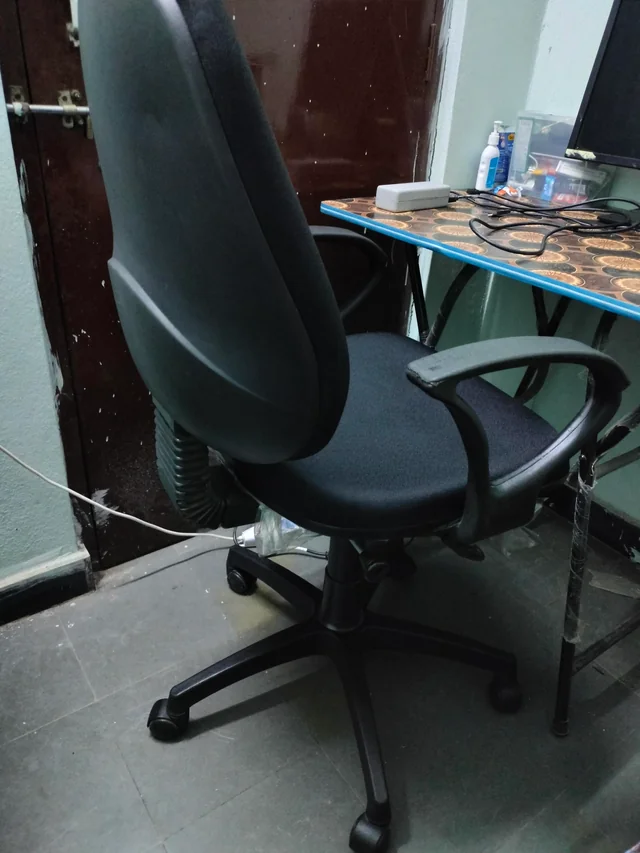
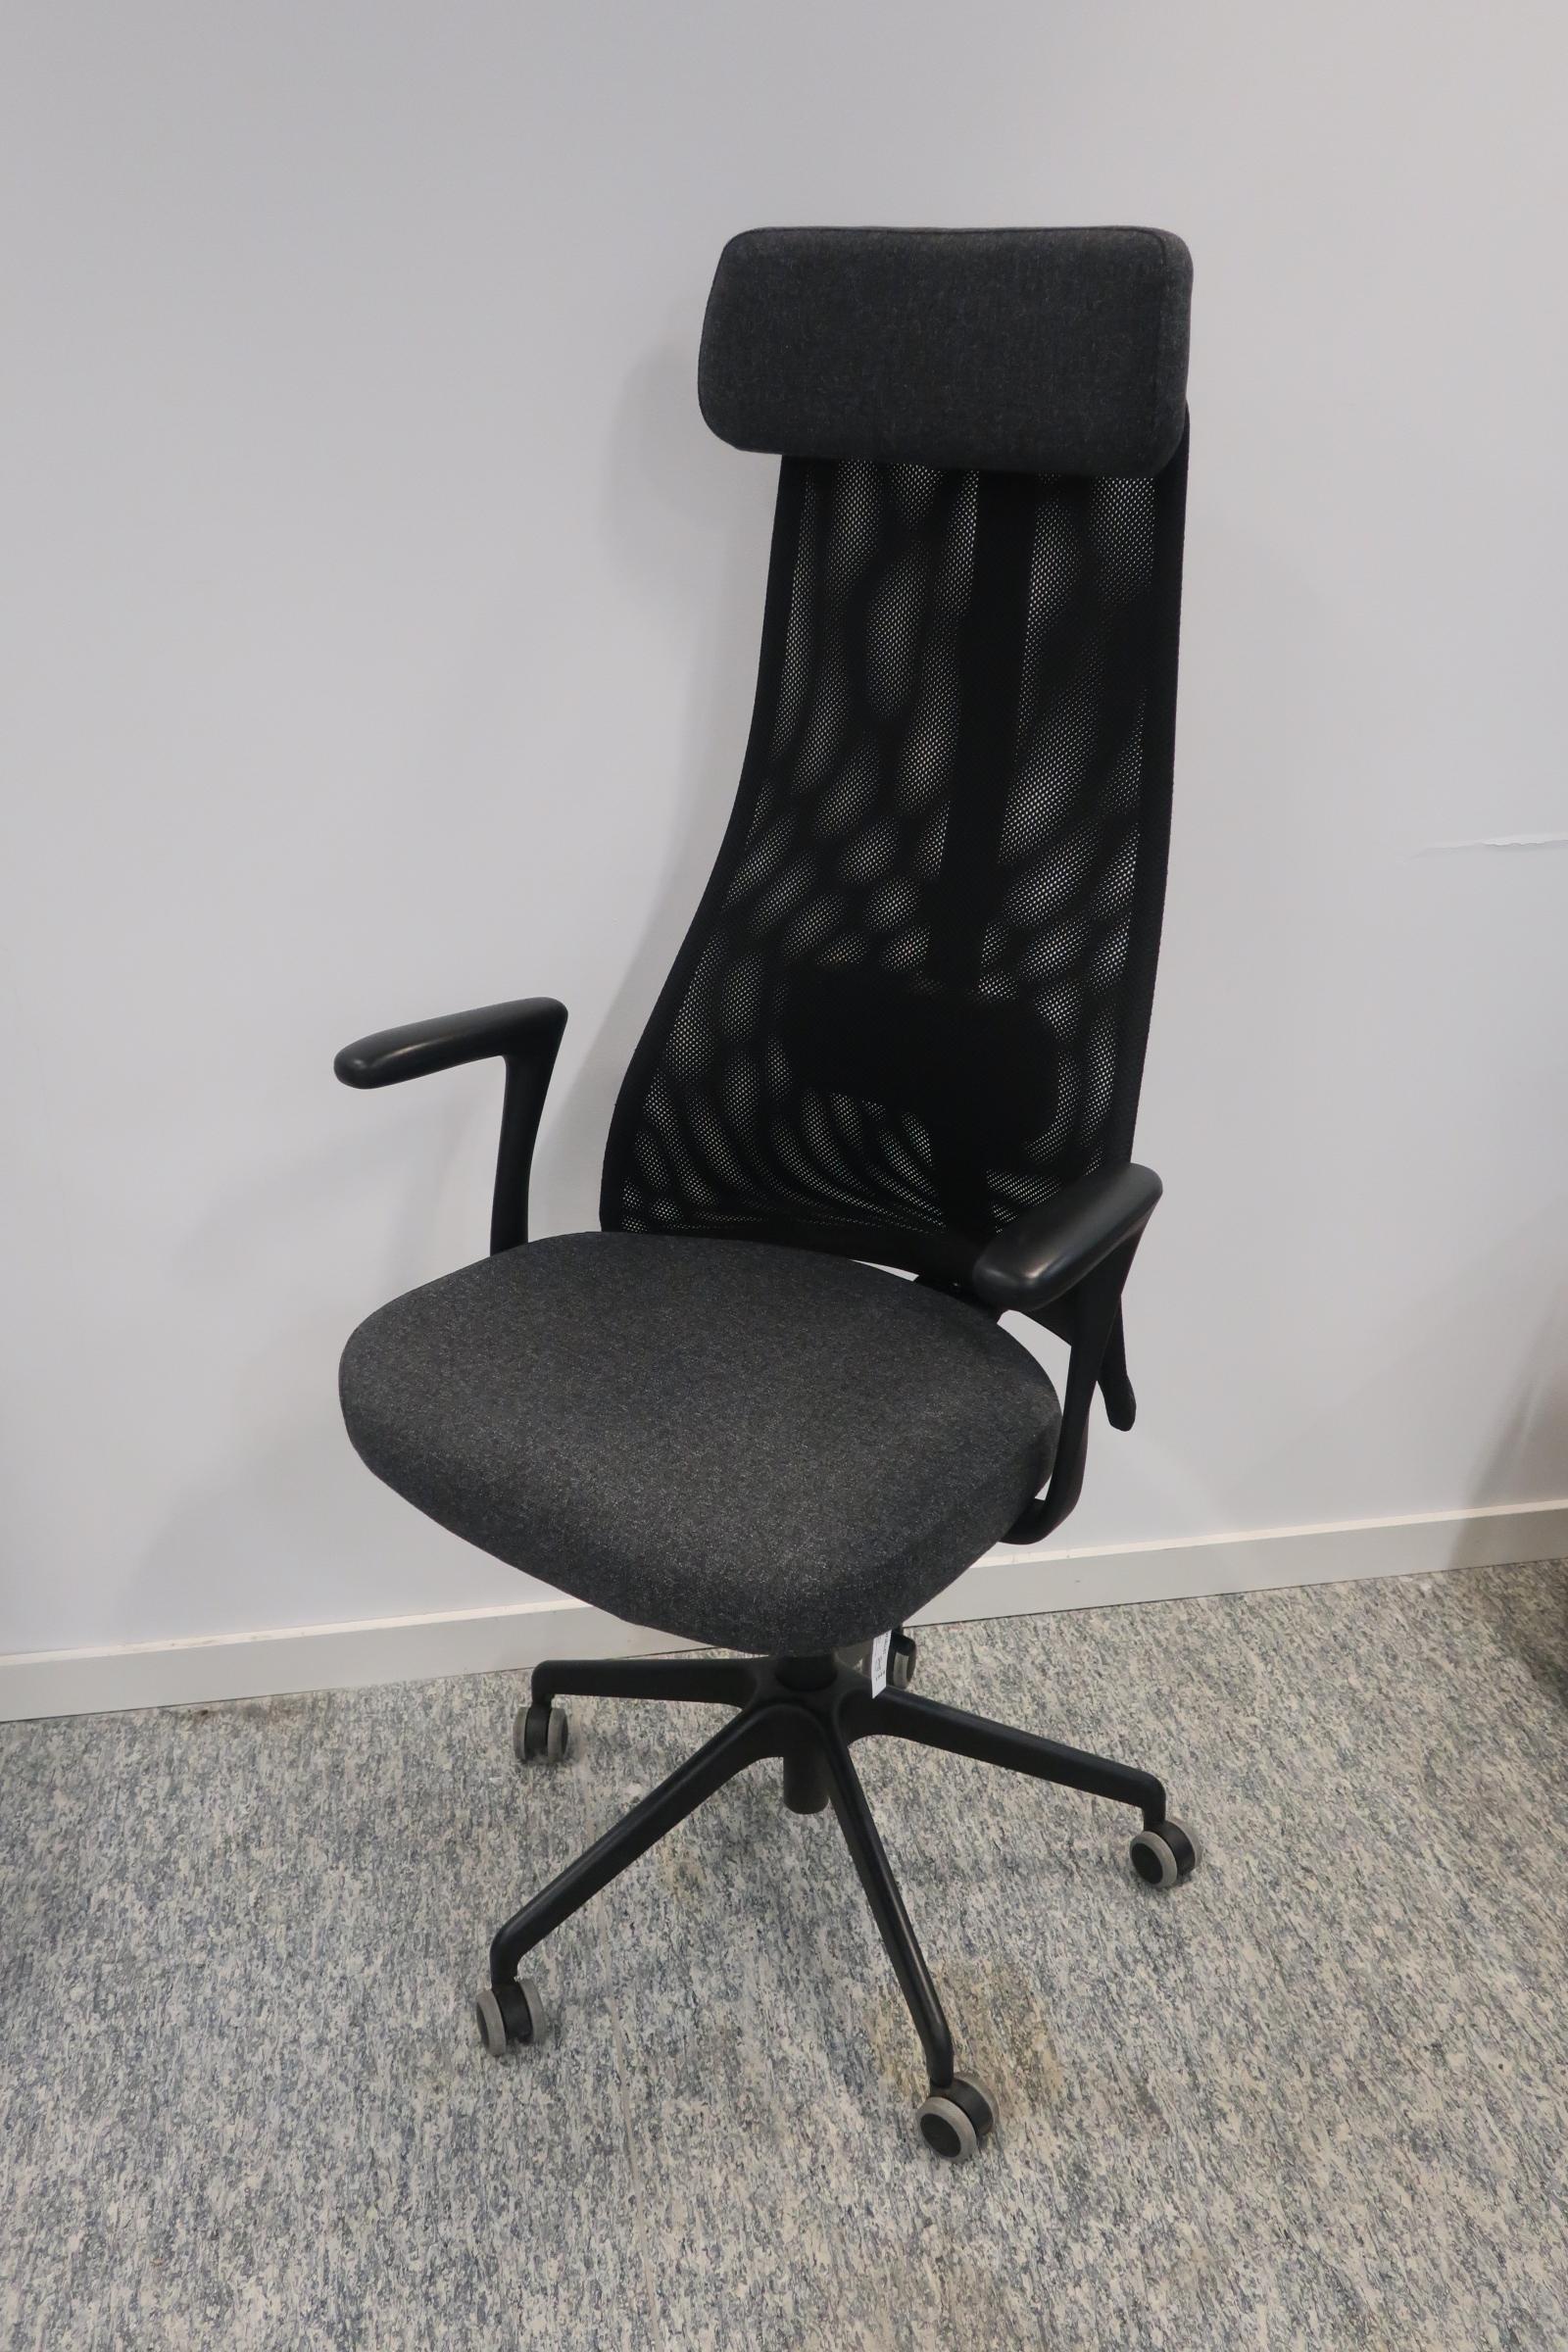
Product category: items_chair
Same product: no